Piggyback (transportation)

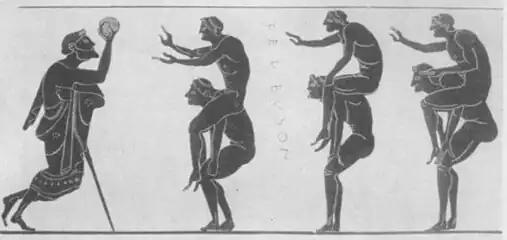
A handball game with piggybacking players in Ancient Greece circa. 500 BCE

A person carrying someone else on their back is most commonly seen in the modern day in the form of a parent carrying an underage child, either for travelling or for children's games. It can involve the carrier crawling on hands and knees with the child straddling over the back like riding a horse, or with the carrier standing upright with the child hugging or cradled behind the back, often with the child's arms leaning over the carrier's shoulders and legs wrapping around the flanks.